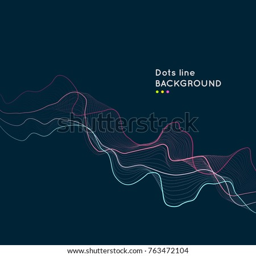
vector dynamic elements with waves of dots and lines .